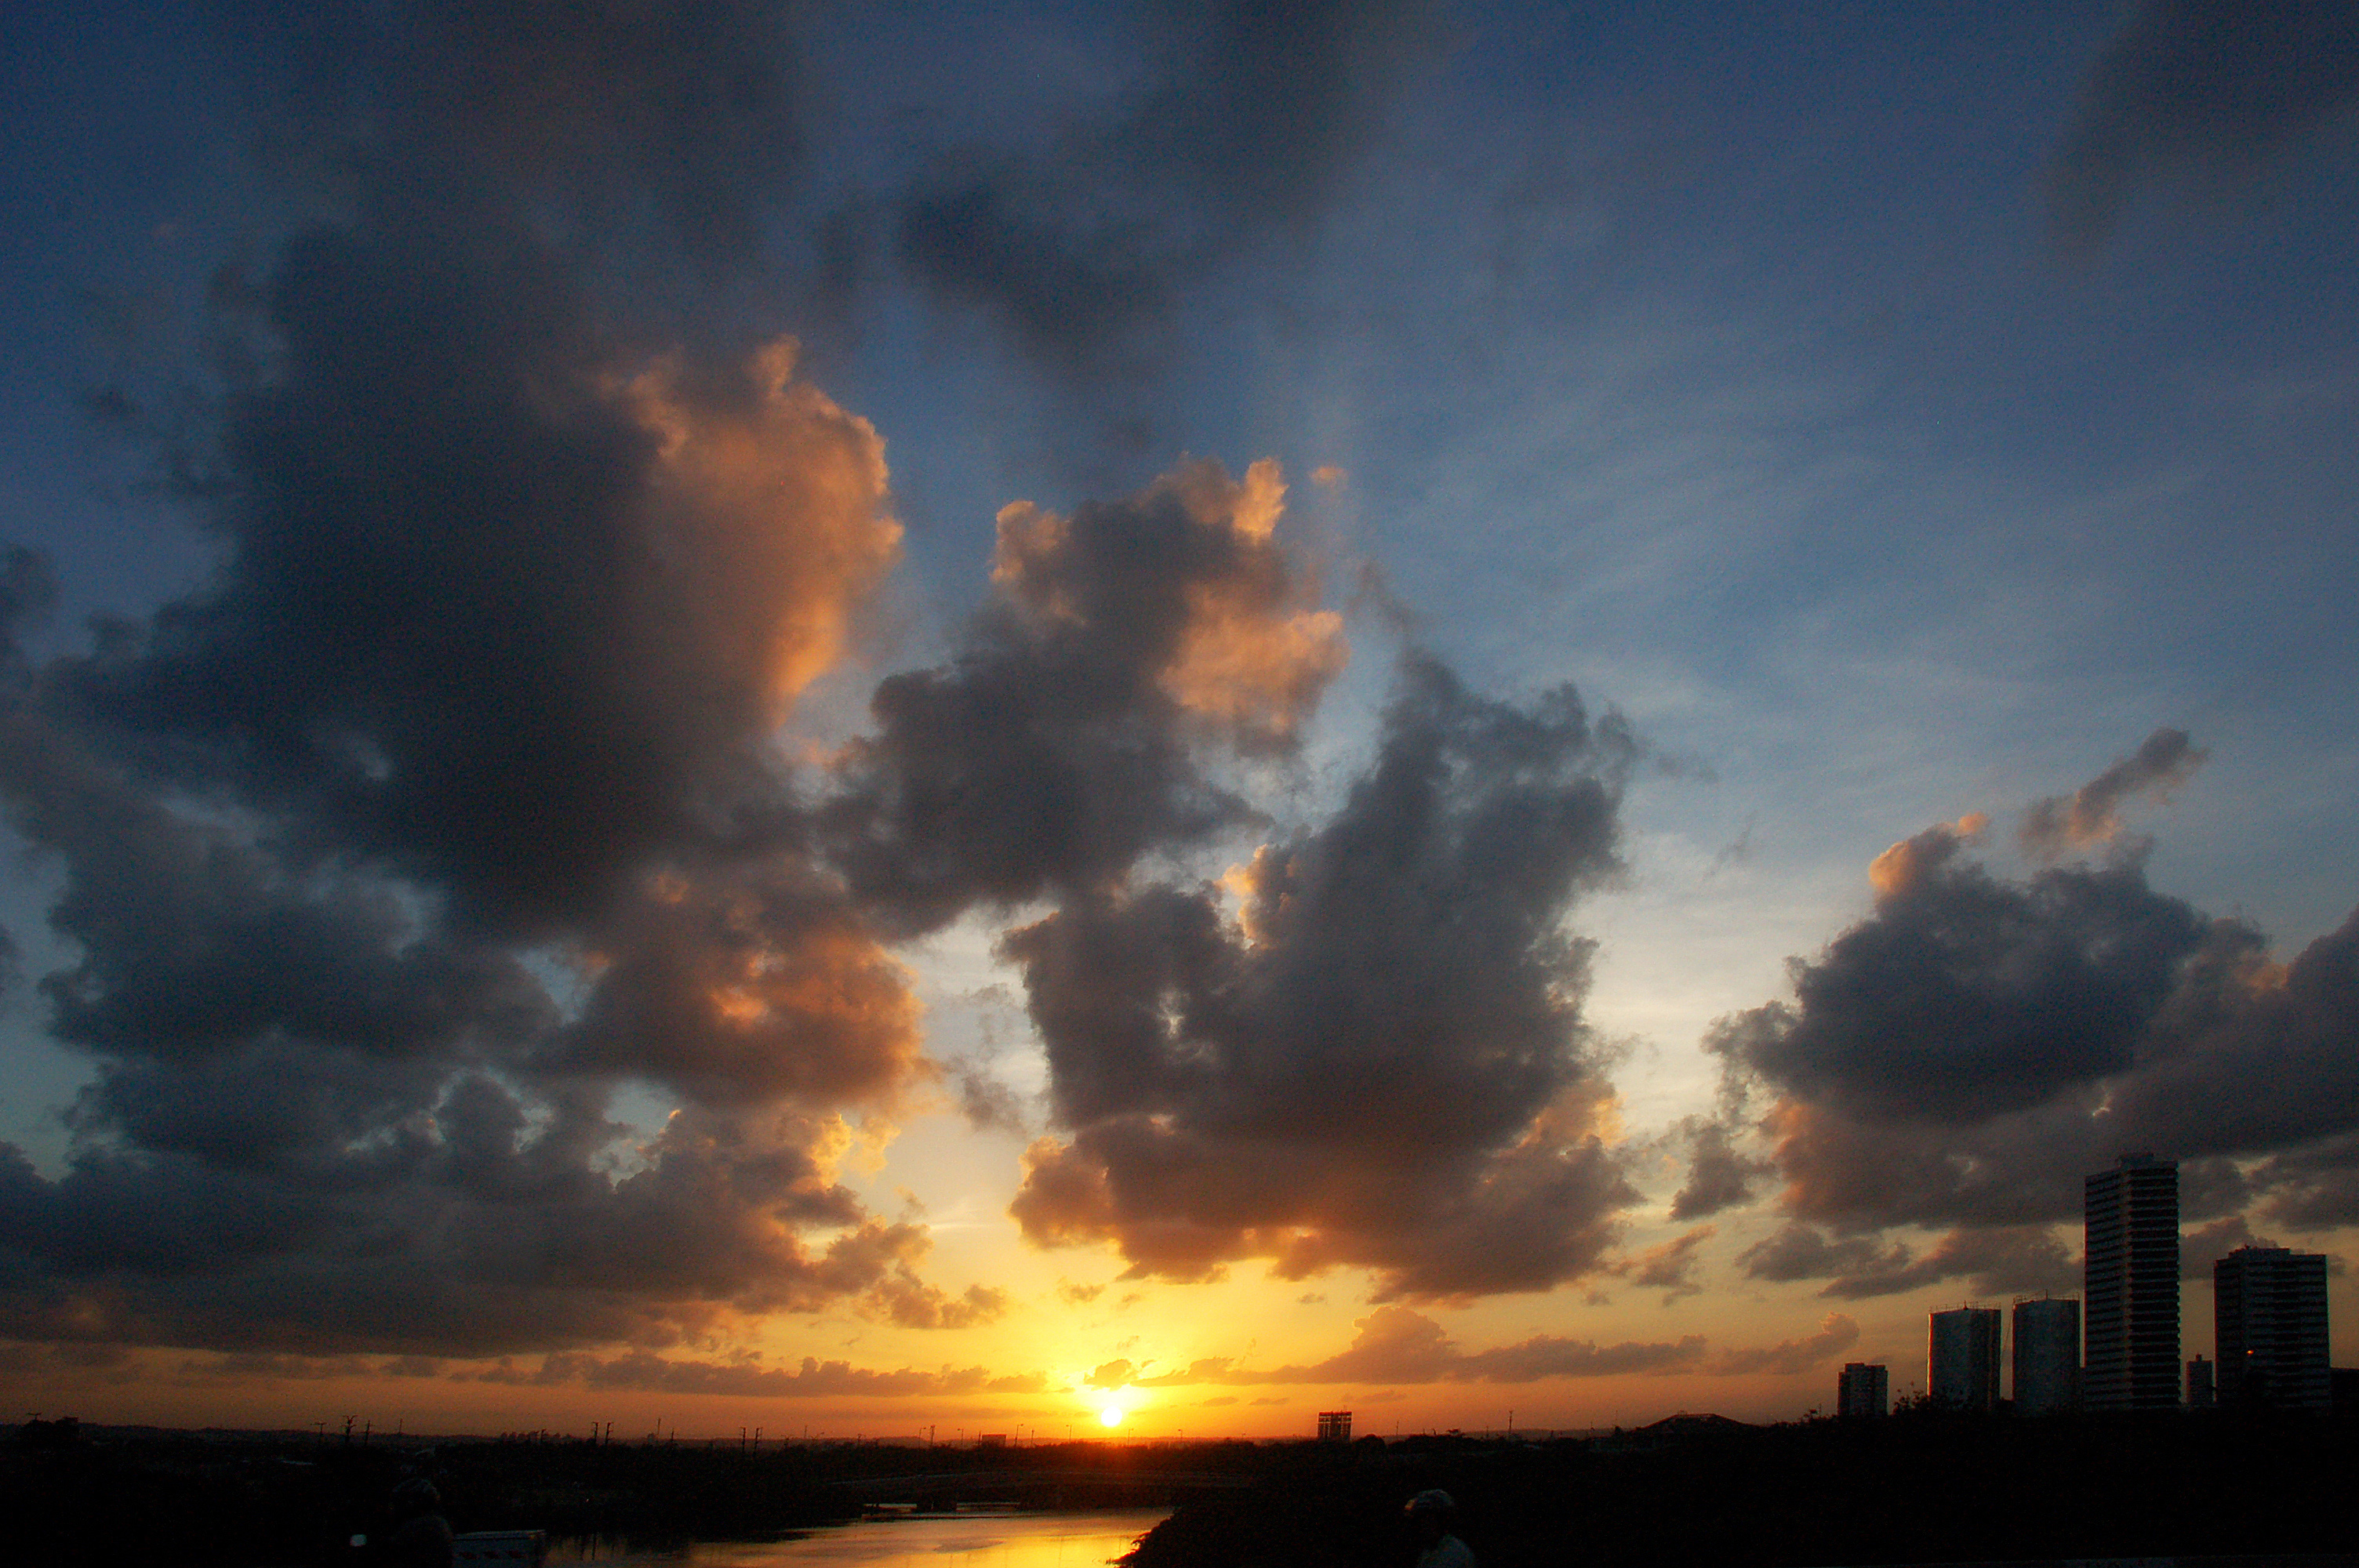
sky, sunset, skyline, cloud, afterglow, atmosphere, horizon, dawn, daytime, red sky at morning, sunrise, cumulus, evening, dusk, morning, atmosphere of earth, phenomenon, sunlight, meteorological phenomenon, geological phenomenon, sun, calm, landscape, computer wallpaper